Mario López (footballer)

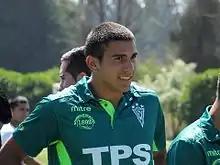
López with Santiago Wanderers in 2014

Mario Ernesto López Quintana (born 6 July 1995) is a Paraguayan footballer who plays for Guaraní.